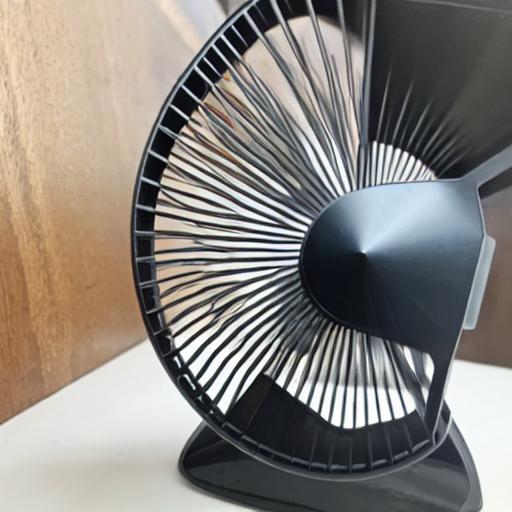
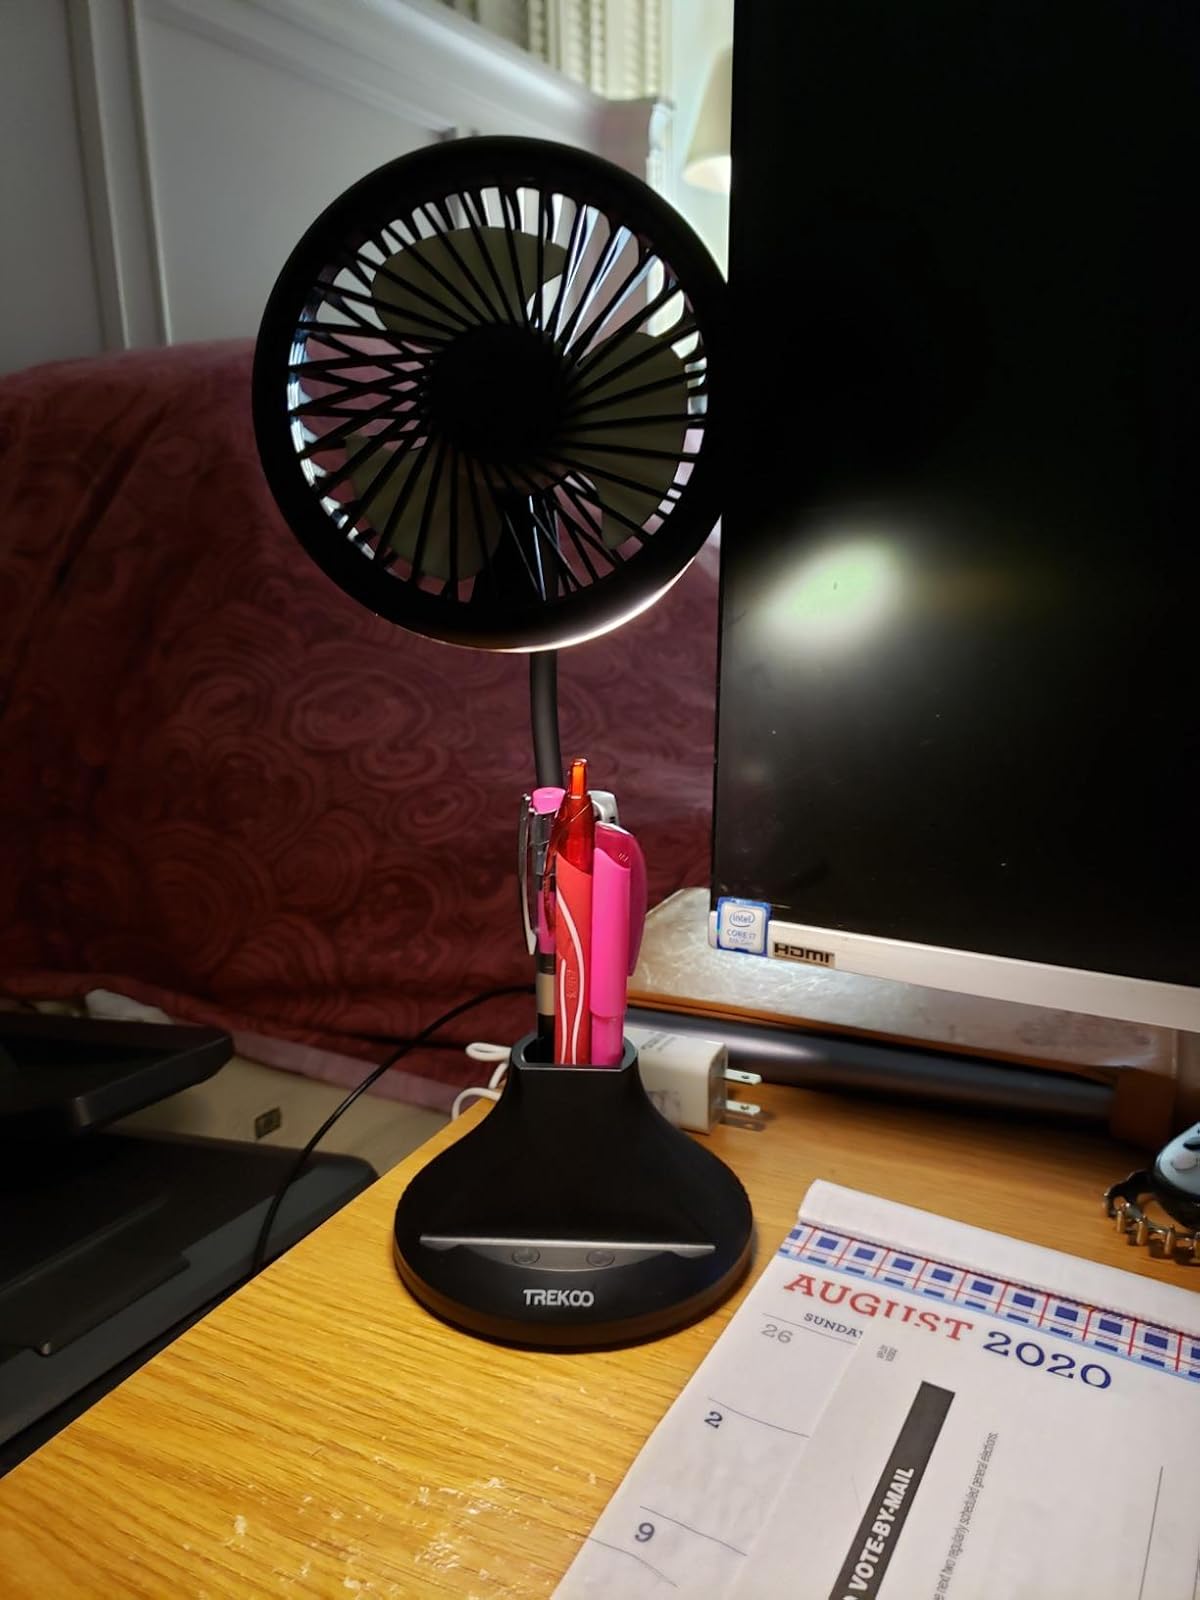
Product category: fan
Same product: no